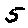
Label: 5